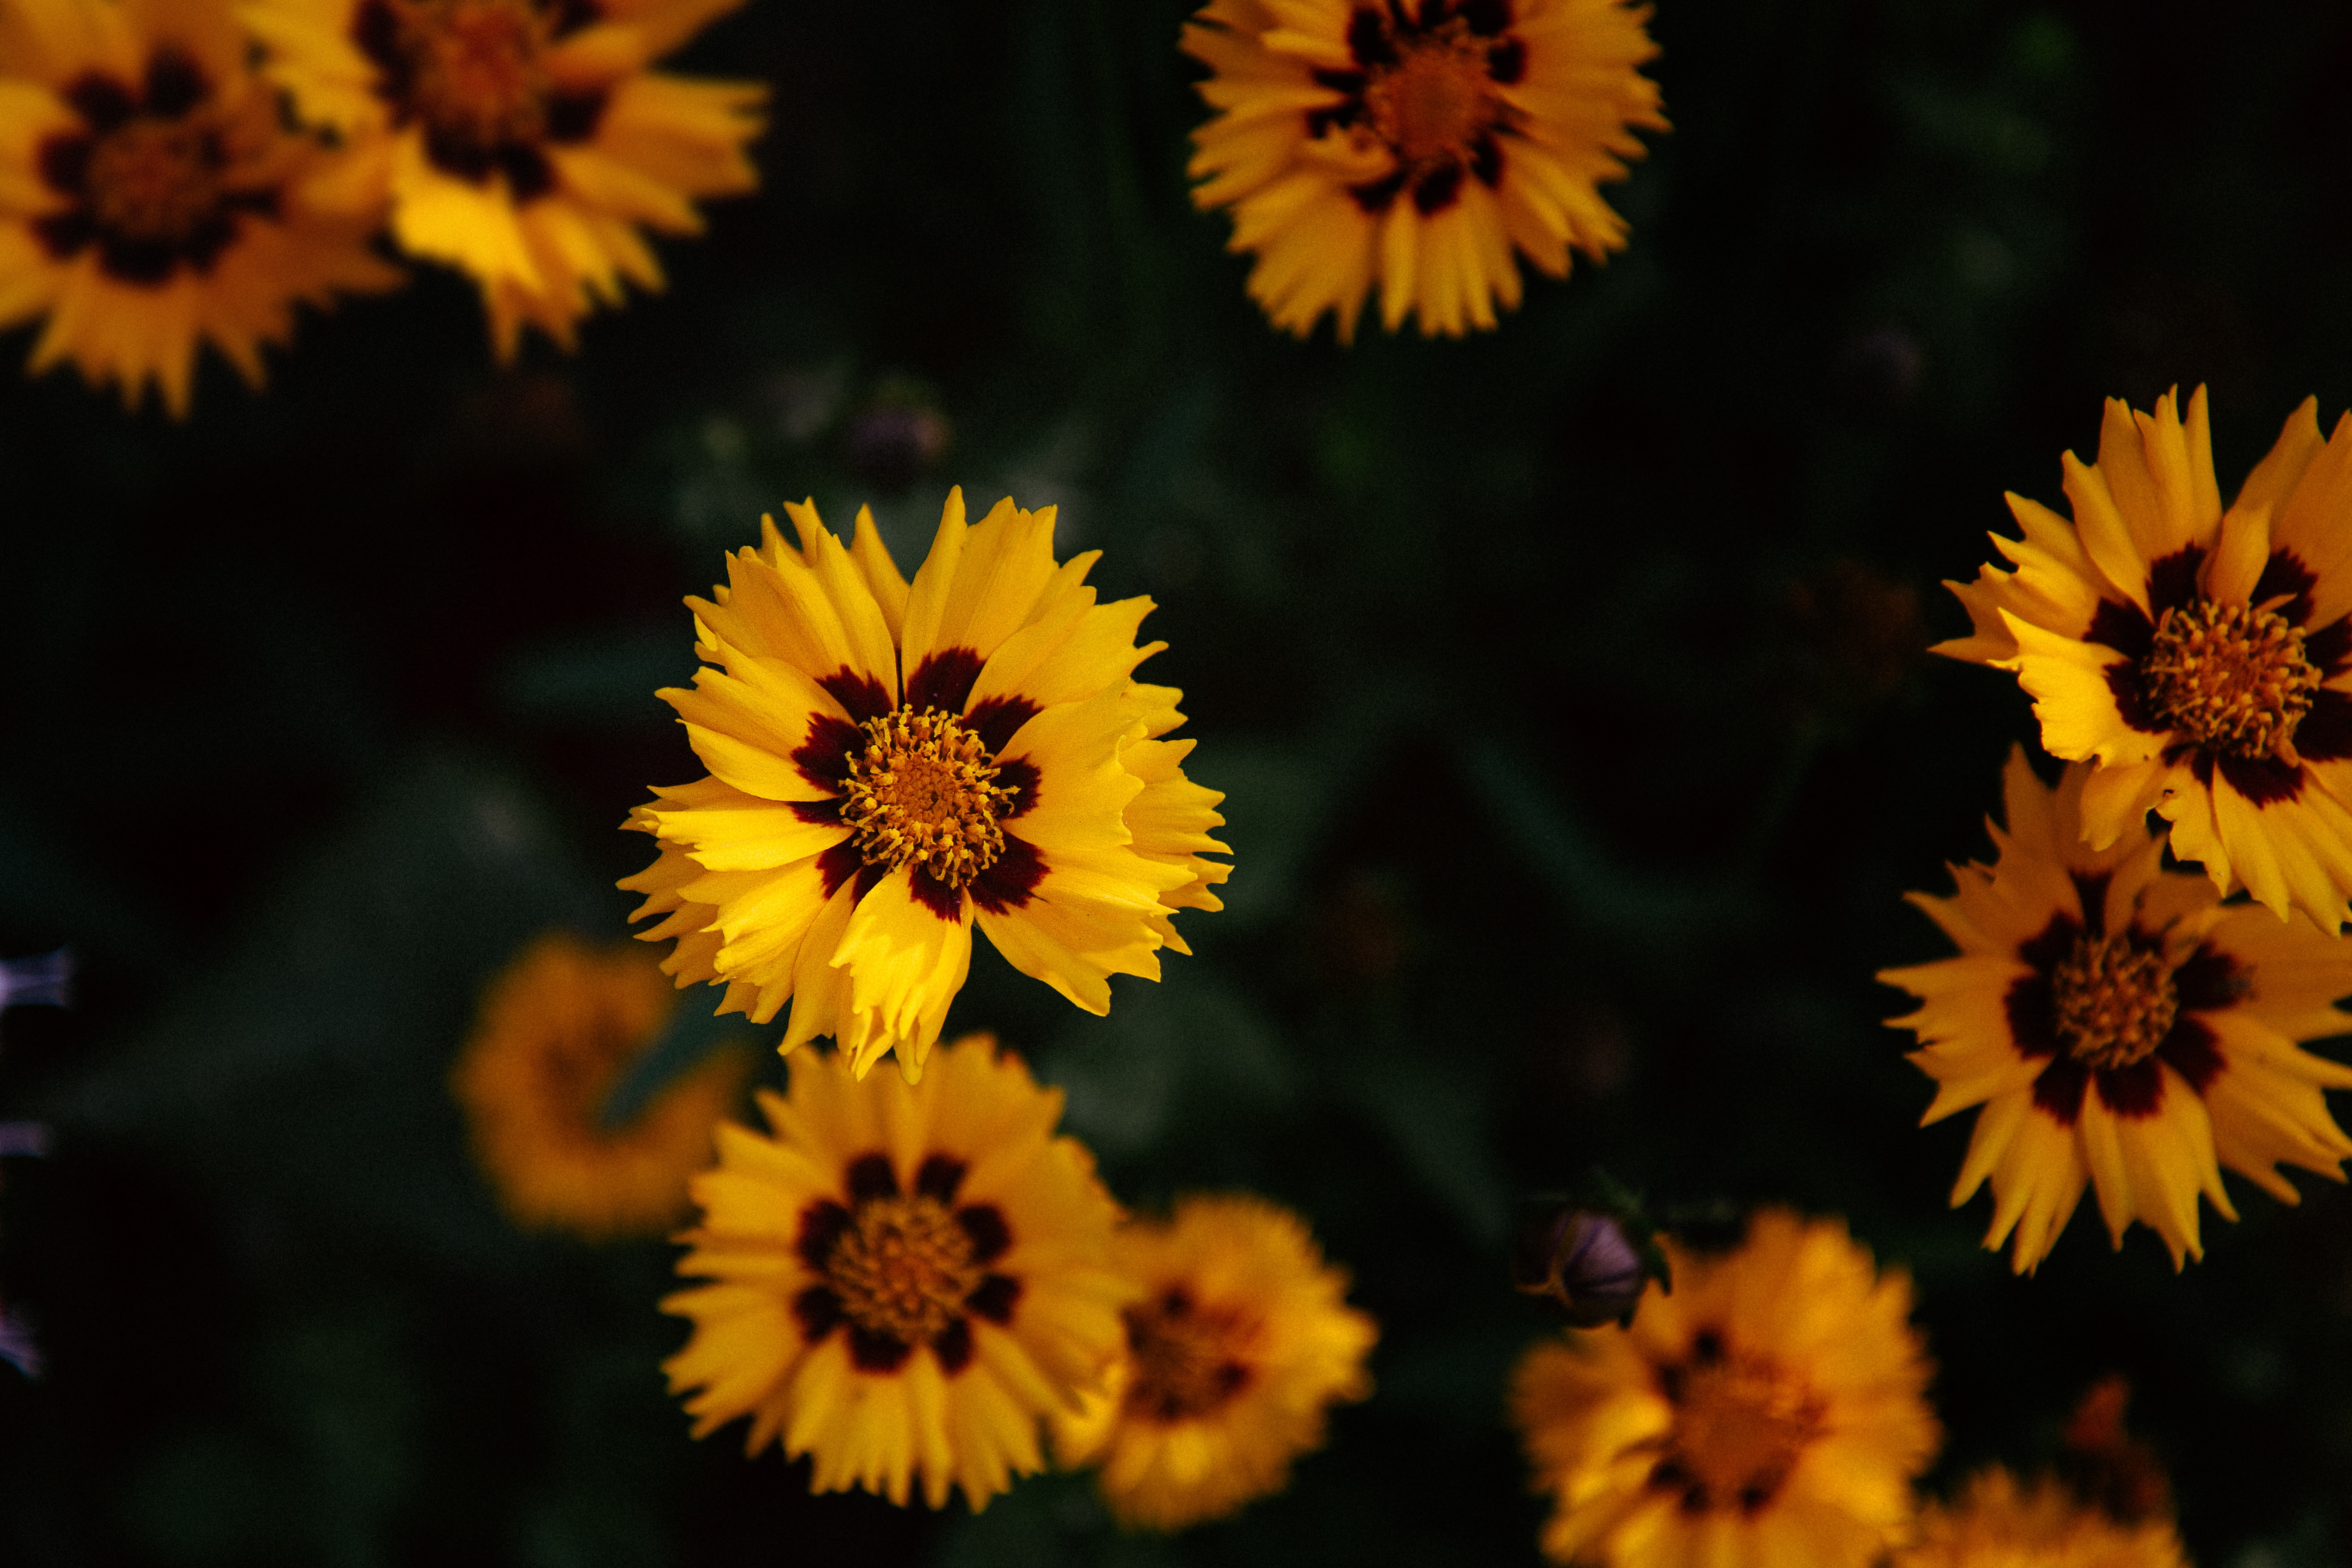
nature, plant, leaf, flower, petal, daisy, herb, autumn, botany, yellow, flora, botanical, wildflower, macro photography, flowering plant, daisy family, annual plant, land plant, chrysanths